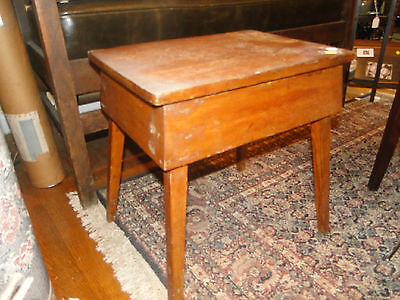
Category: table